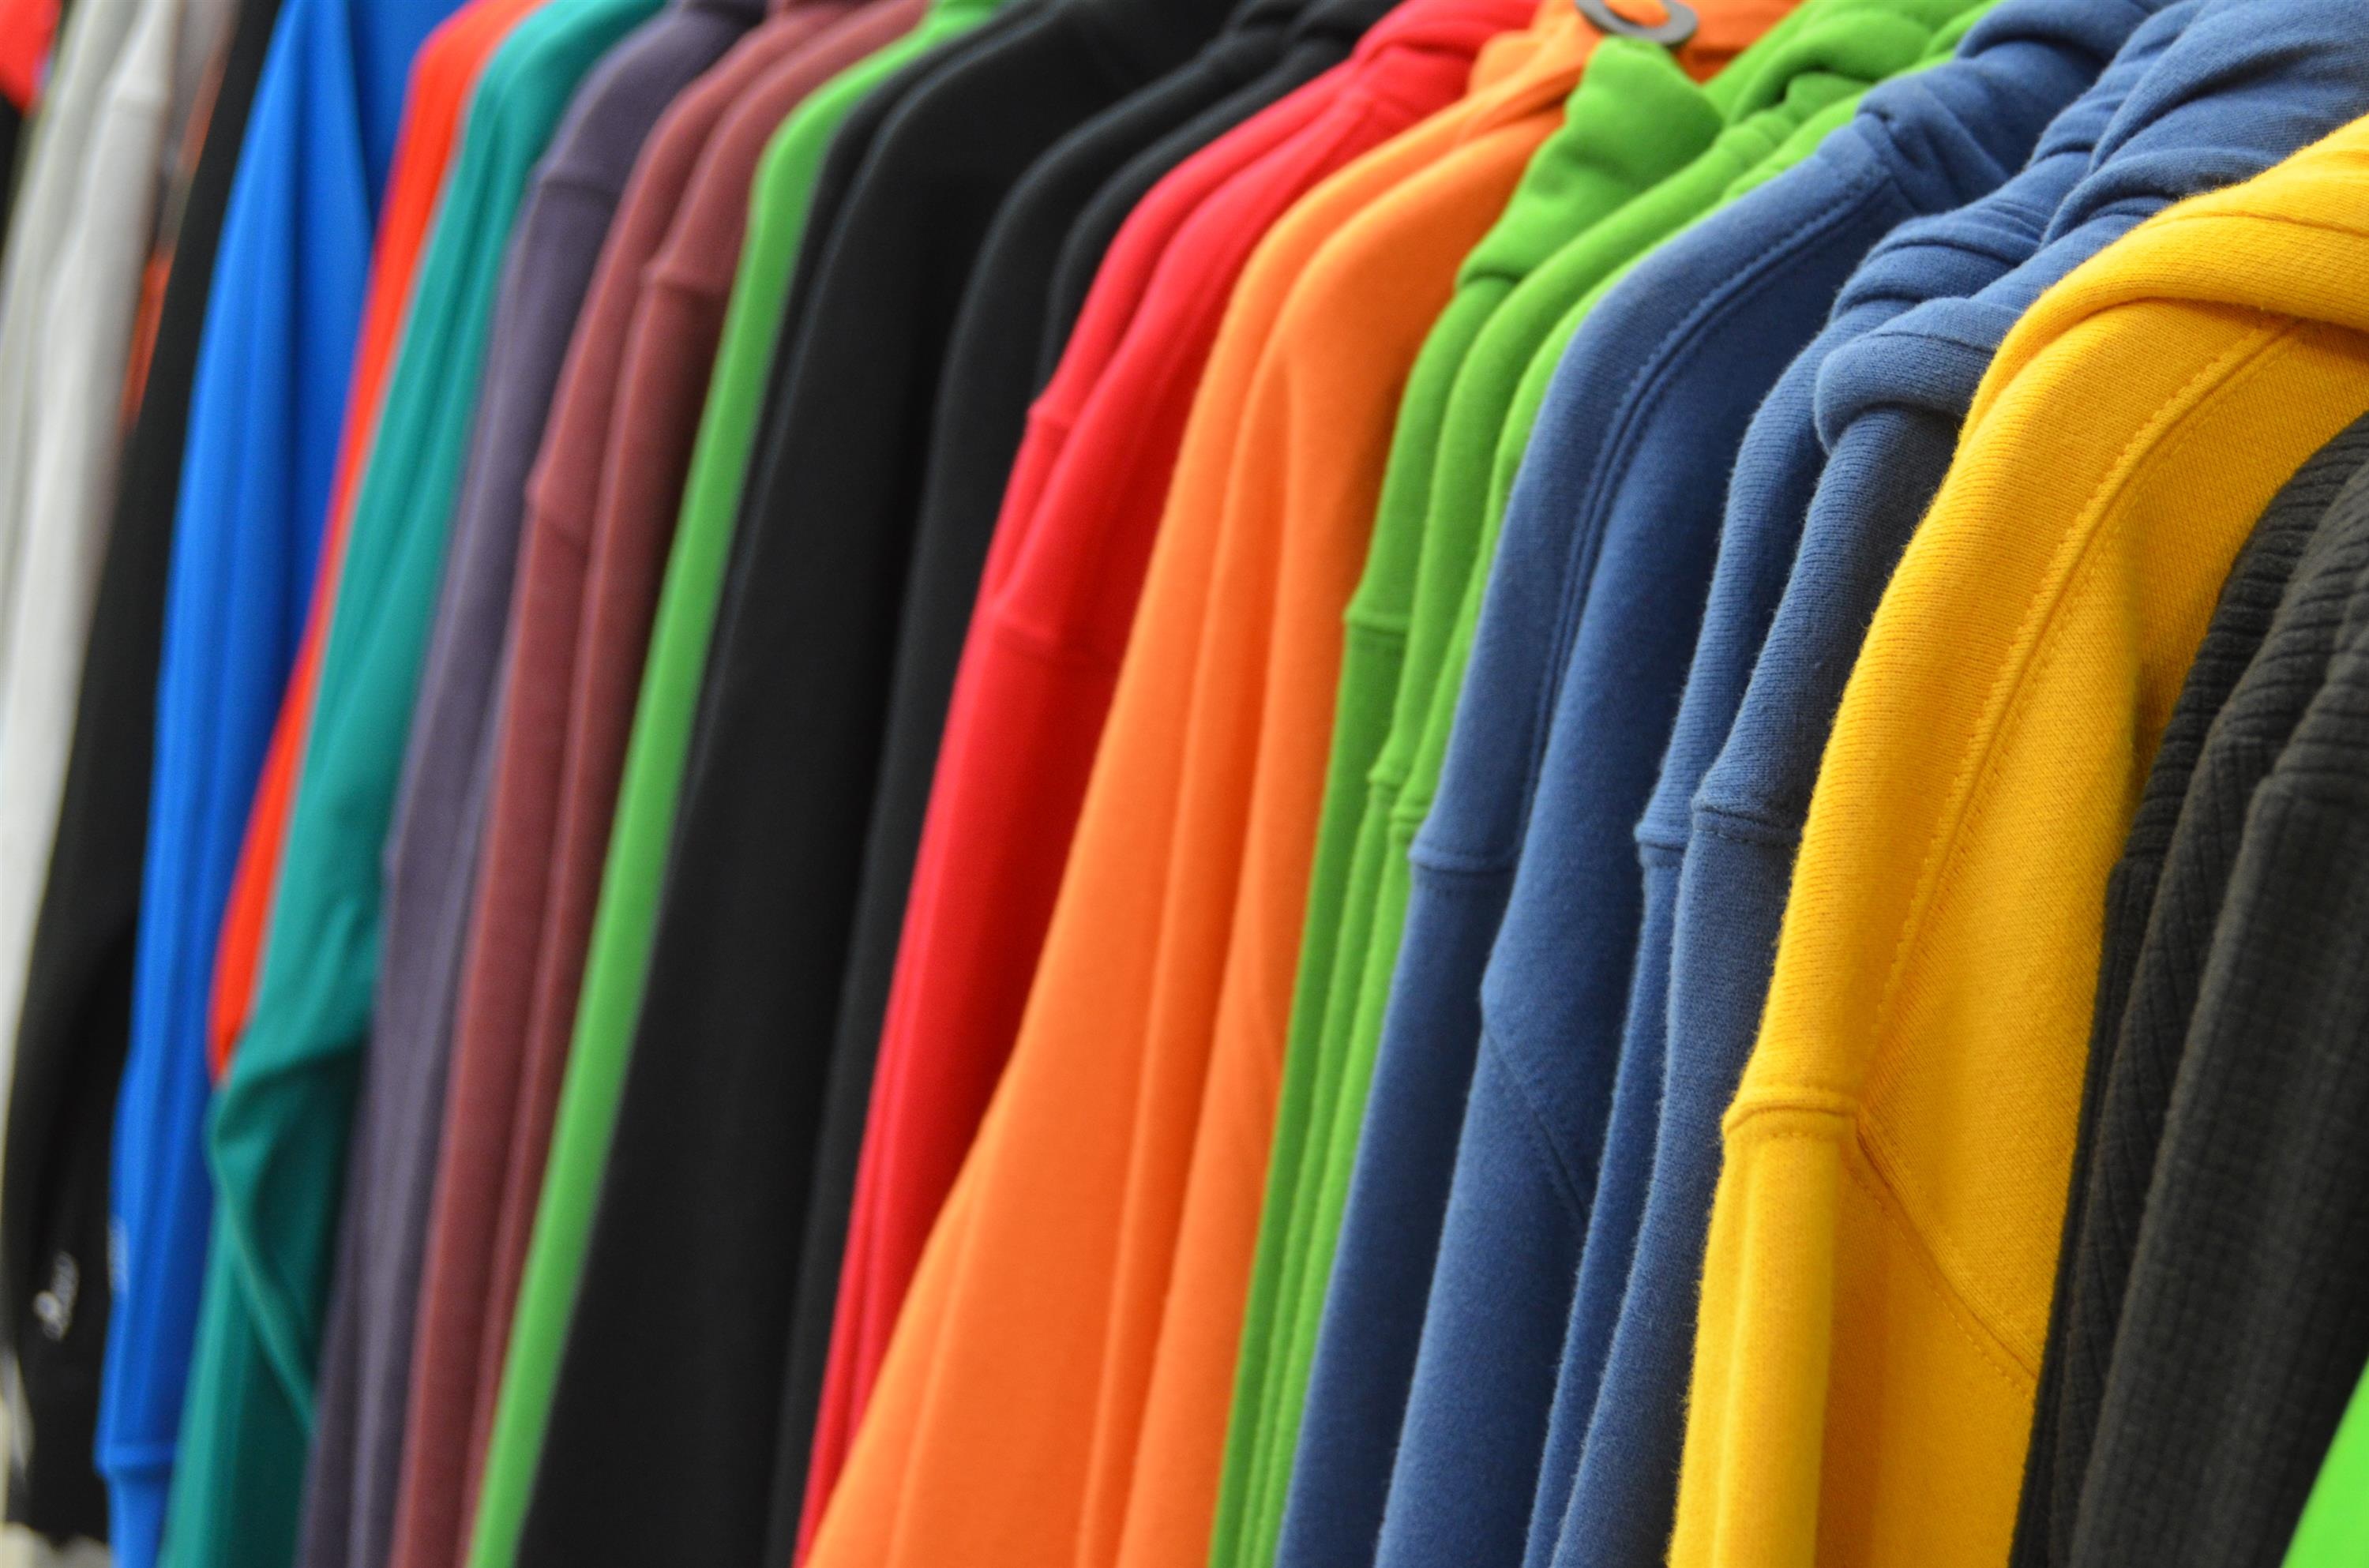
shop, color, business, clothing, shopping, yellow, textile, shelves, buy, exhibition, clothes, sweaters, fashion accessory, sweatshirts